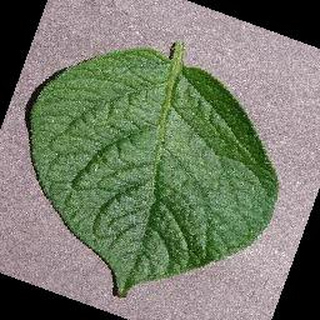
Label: healthy_potato